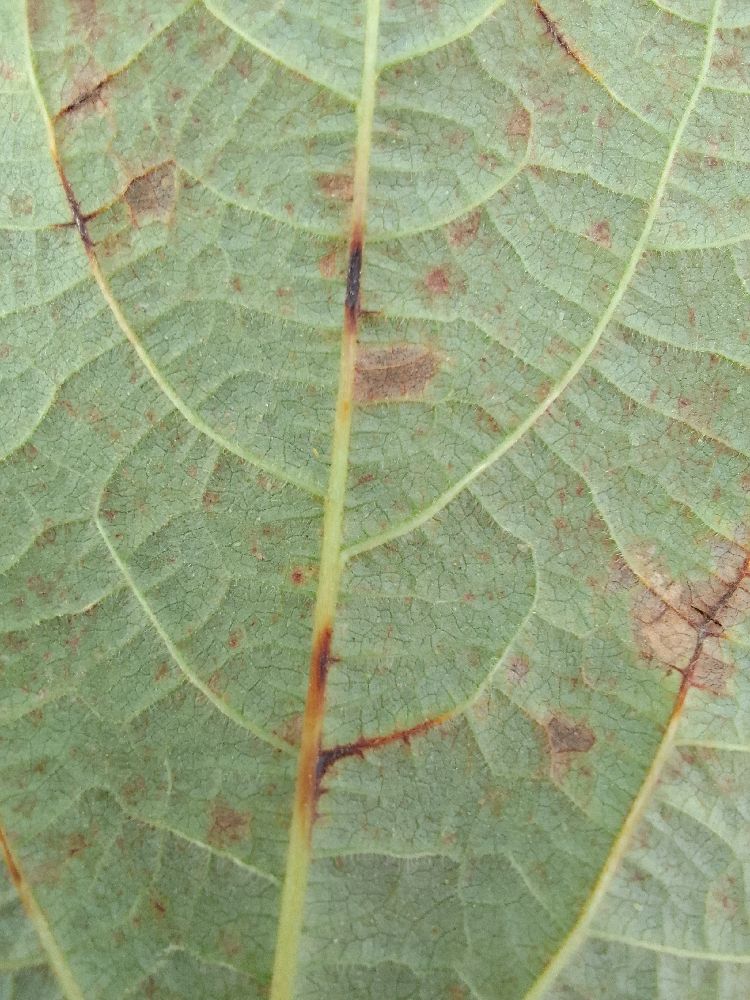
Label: anthracnose